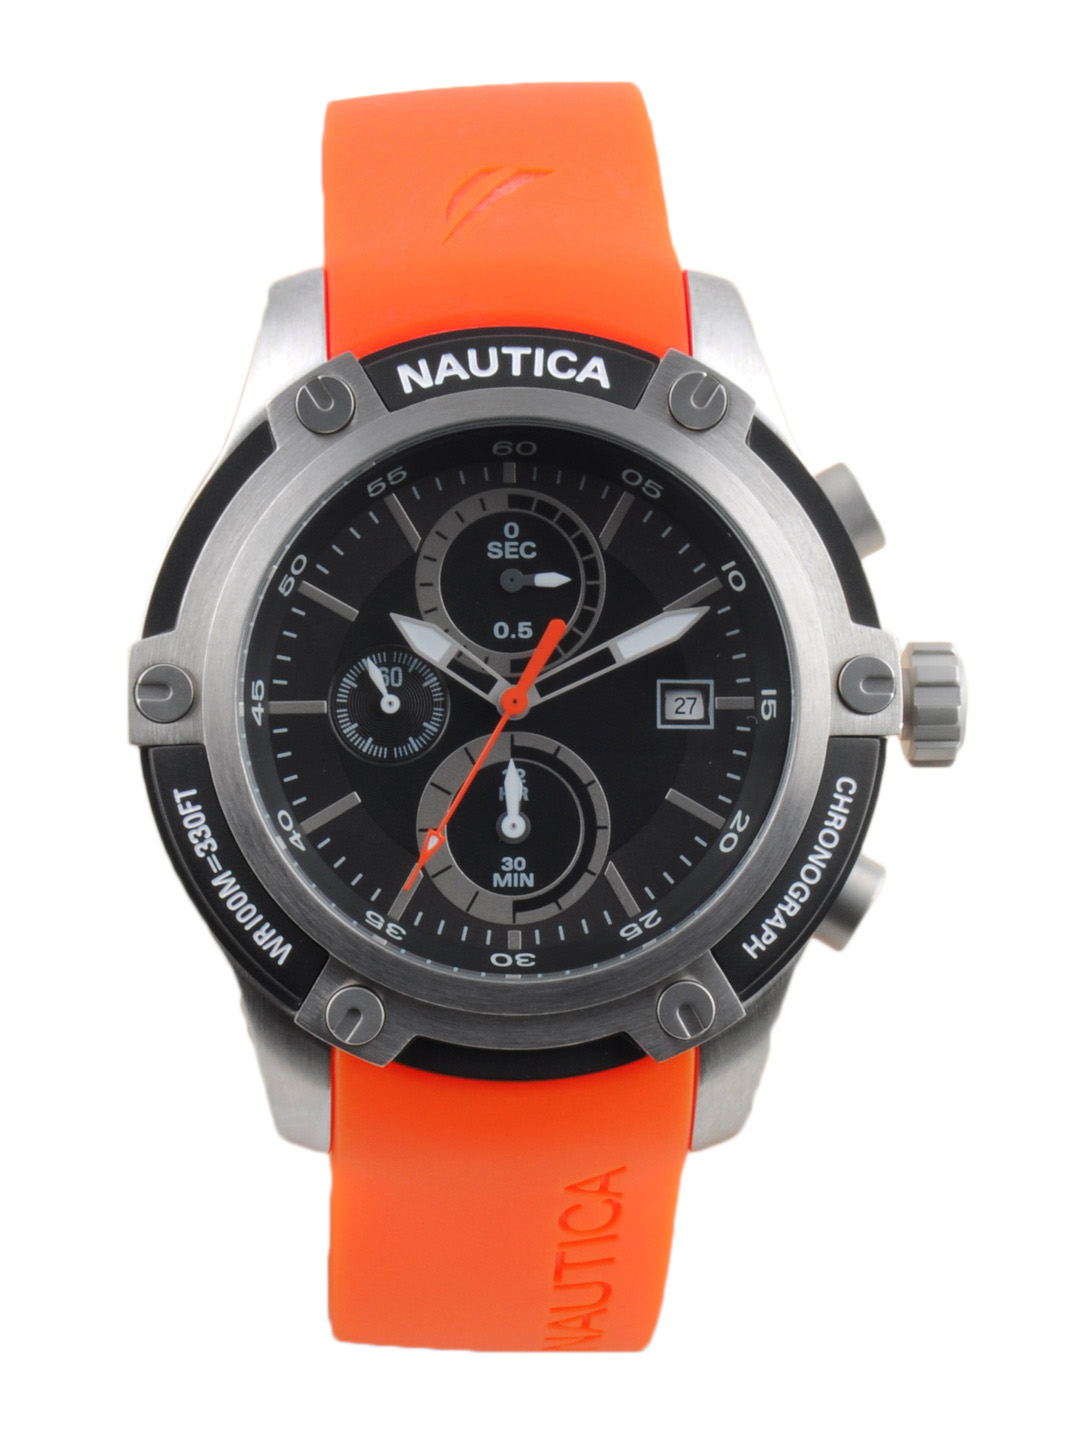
Nautica Men Black Dial Chronograph Watch
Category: Accessories / Watches / Watches
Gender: Men
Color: Black
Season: Winter 2016
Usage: Casual